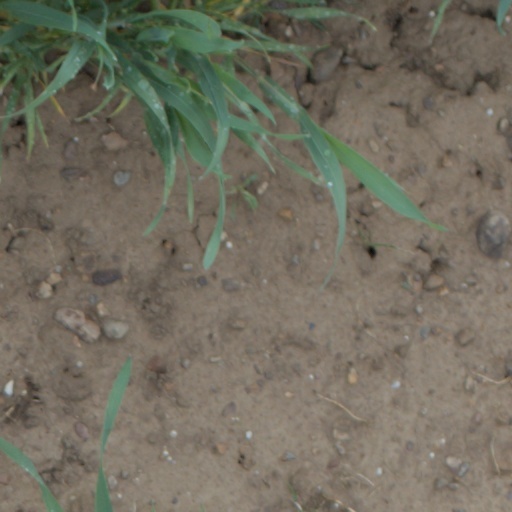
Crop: wheat